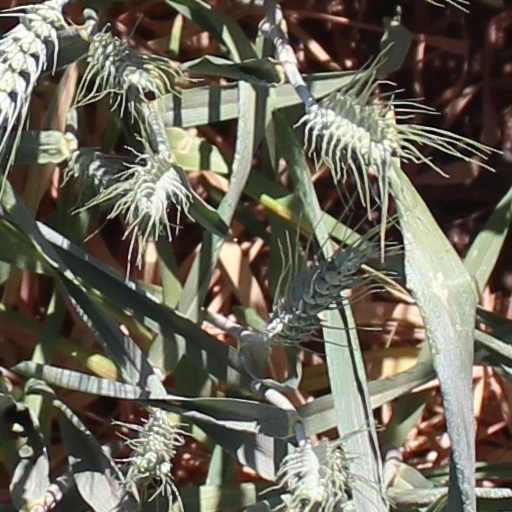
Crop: wheat